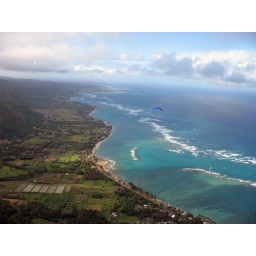
It's kind of hard to see the blue wing over the water